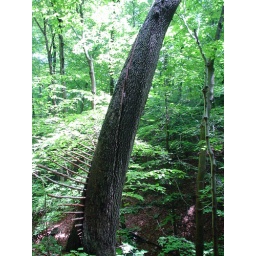
last view, shows tree leaning over river below